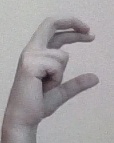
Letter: thal